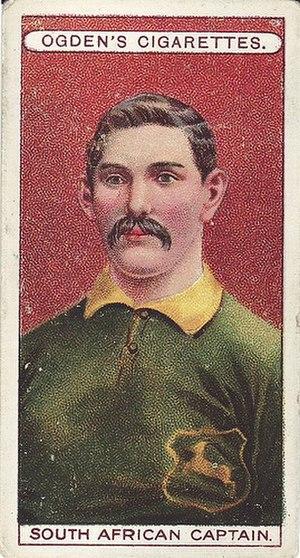
Le rugby à XV, aussi appelé rugby union dans les pays anglophones, qui se joue par équipes de quinze joueurs sur le terrain avec des remplaçants, est la variante la plus pratiquée du rugby, famille de sports collectifs, dont les spécificités sont les mêlées et les touches, mettant aux prises deux équipes qui se disputent un ballon ovale, joué à la main et au pied.
Le rugby à XV est moins décliné dans la littérature, le cinéma, les jeux vidéo, notamment que des sports tels que football, baseball. La culture du rugby à XV est cependant riche même si elle ne touche pas tous les pays ou pour un pays toutes les régions.